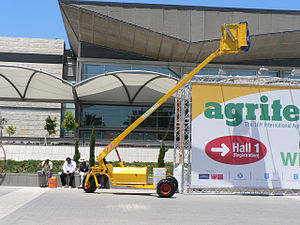
Lift (arbejdsredskab) / Mobillift
3-Hjulet teleskoplift
En lift bruges tit ved mindre vedligeholdsarbejder, hvor det ikke kan svare sig at opstille et stillads og hvor det ikke er forsvarligt at bruge en stige.